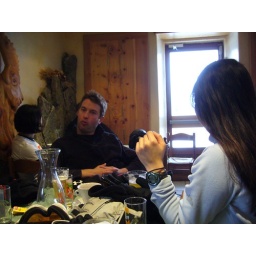
ze girl in ze striped shirt wanz to buyz you a beerz